San Marino in the Eurovision Song Contest 2011

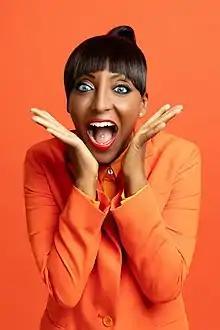
Senit was internally selected by SMRTV to represent San Marino in the Eurovision Song Contest 2011.

On 3 February 2011, SMRTV held a press conference at their headquarters where they announced that they had internally selected Italian singer Senit to represent San Marino at the Eurovision Song Contest 2011. Senit was selected to represent San Marino by the broadcaster and a selection committee which included project manager Eddy Anselmi. SMRTV stated in a press release: "As well as a good placement in the contest, our goals are to have our entry in the European airplays and charts. Senit will represent the international and open-minded side of our Republic, following the path of other small countries like and , who have achieved great results in the Eurovision History".